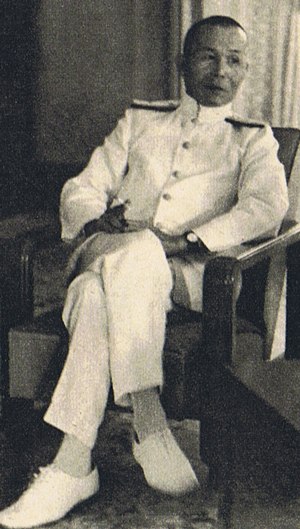
Jisaburō Ozawa / Biografi
Ozawa som øverstkommanderende for den sydlige ekspeditionsstyrke, 16. november 1941 ved Saigon.
Viceadmiral Jisaburo Ozawa var en admiral i den kejserlige japanske flåd eunder 2. verdenskrig. Han var den sidste øverstkommanderende for flåden under 2. verdenskrig. Mange historikere anser Ozawa for at være en af de dygtigste japanske admiraler.